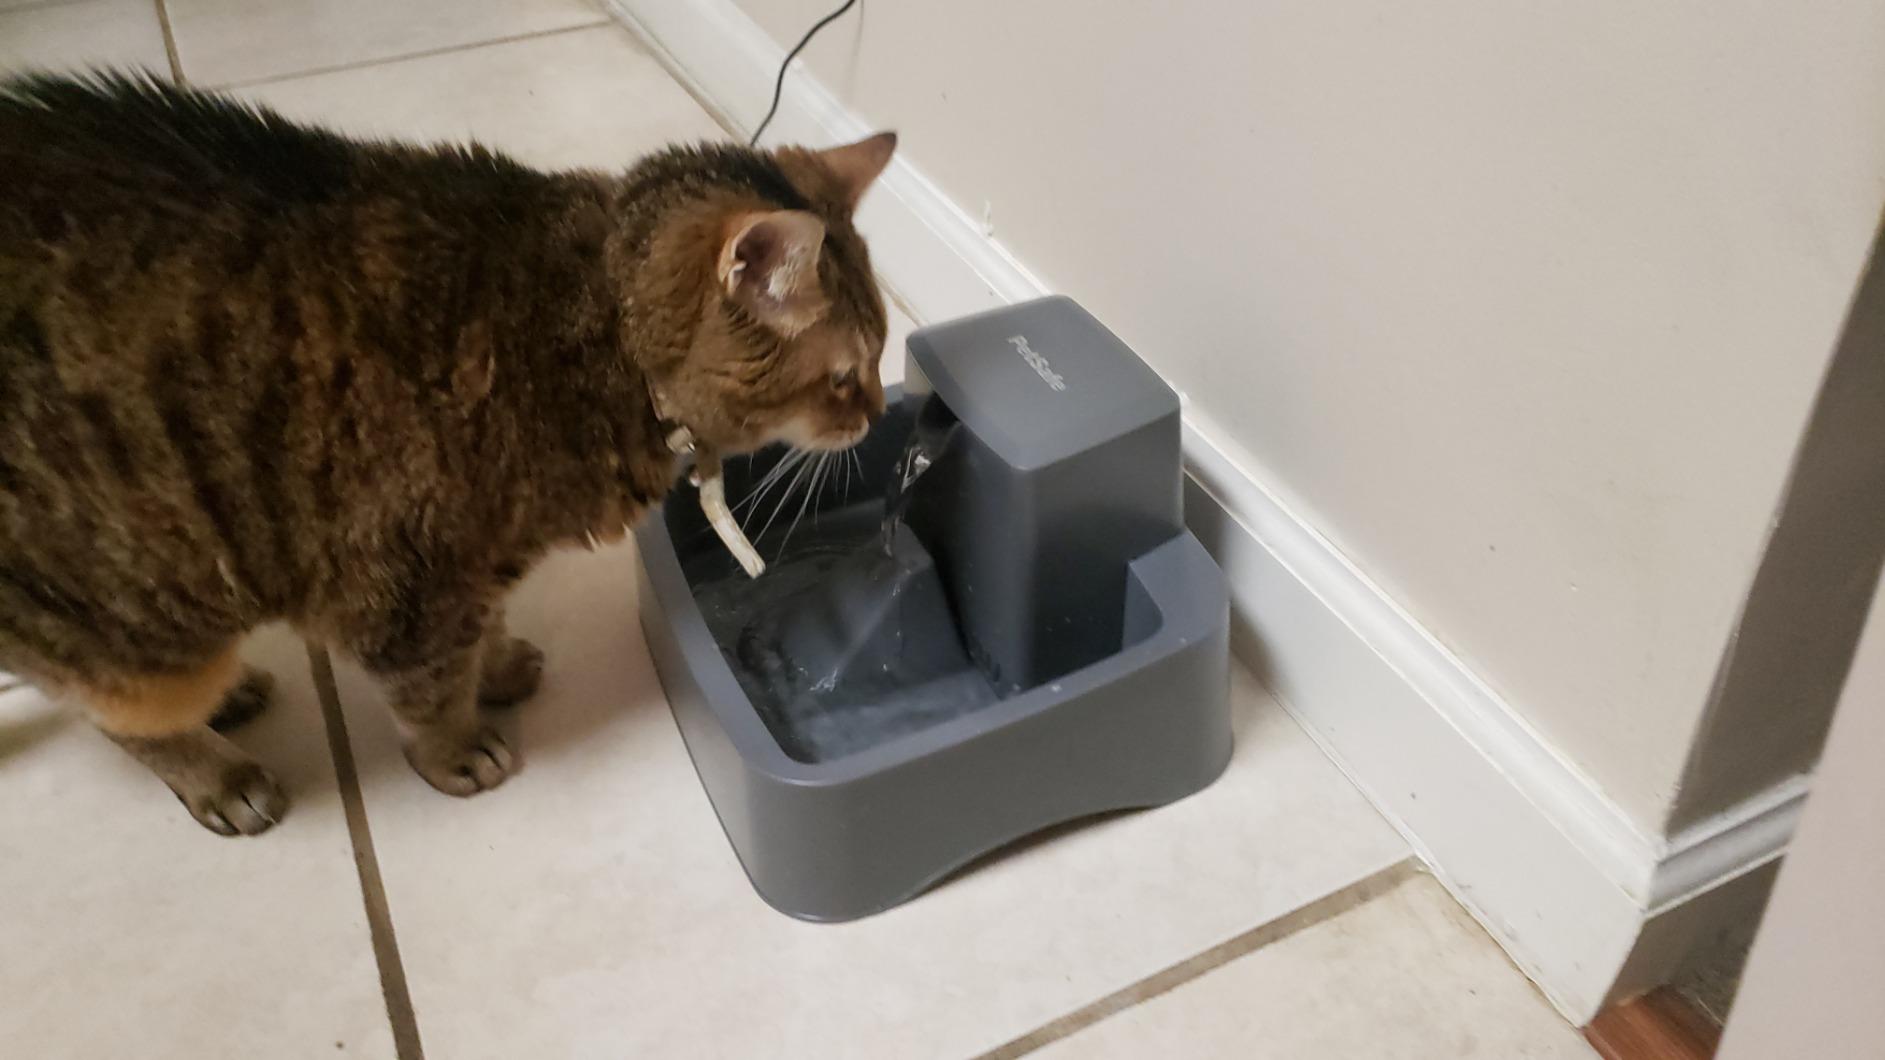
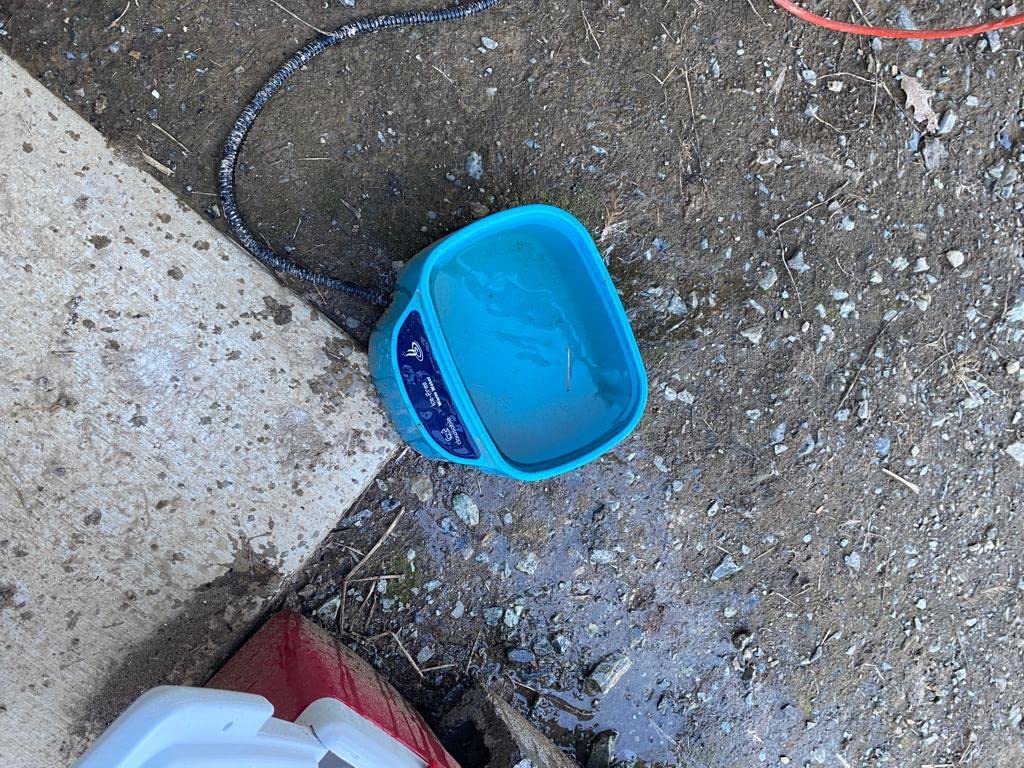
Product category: items_bowl
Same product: no